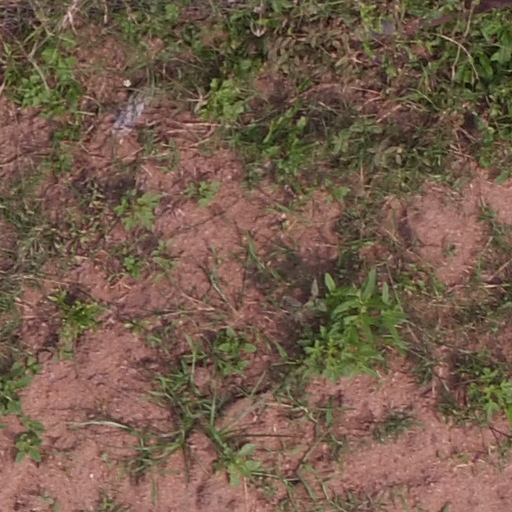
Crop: maize; corn